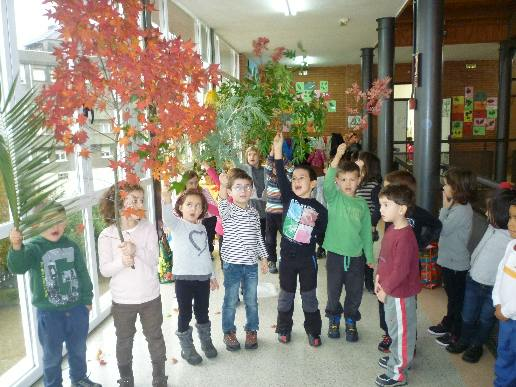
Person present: Yes